Grief counseling

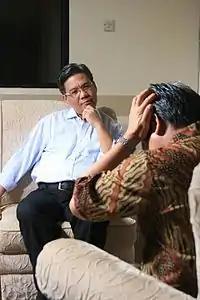
A man working with his counsellor

Grief counseling is a form of psychotherapy that aims to help people cope with the physical, emotional, social, spiritual, and cognitive responses to loss. These experiences are commonly thought to be brought on by a loved person's death, but may more broadly be understood as shaped by any significant life-altering loss (e.g., divorce, home foreclosure, or job loss).